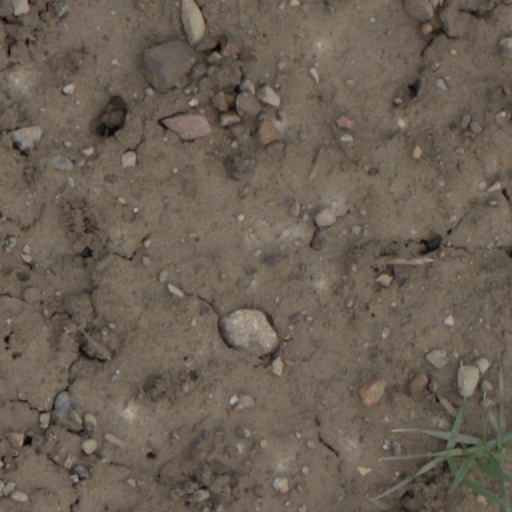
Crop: wheat